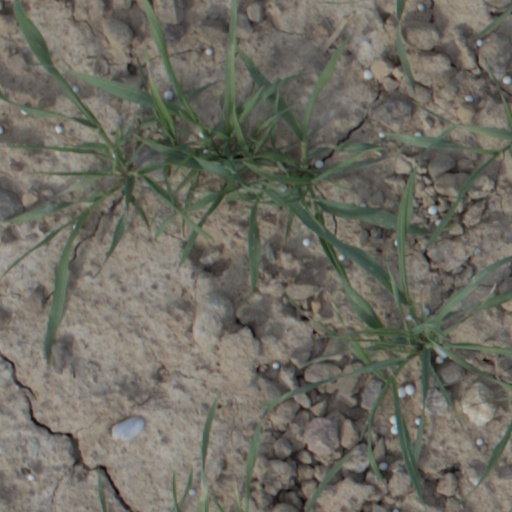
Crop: wheat